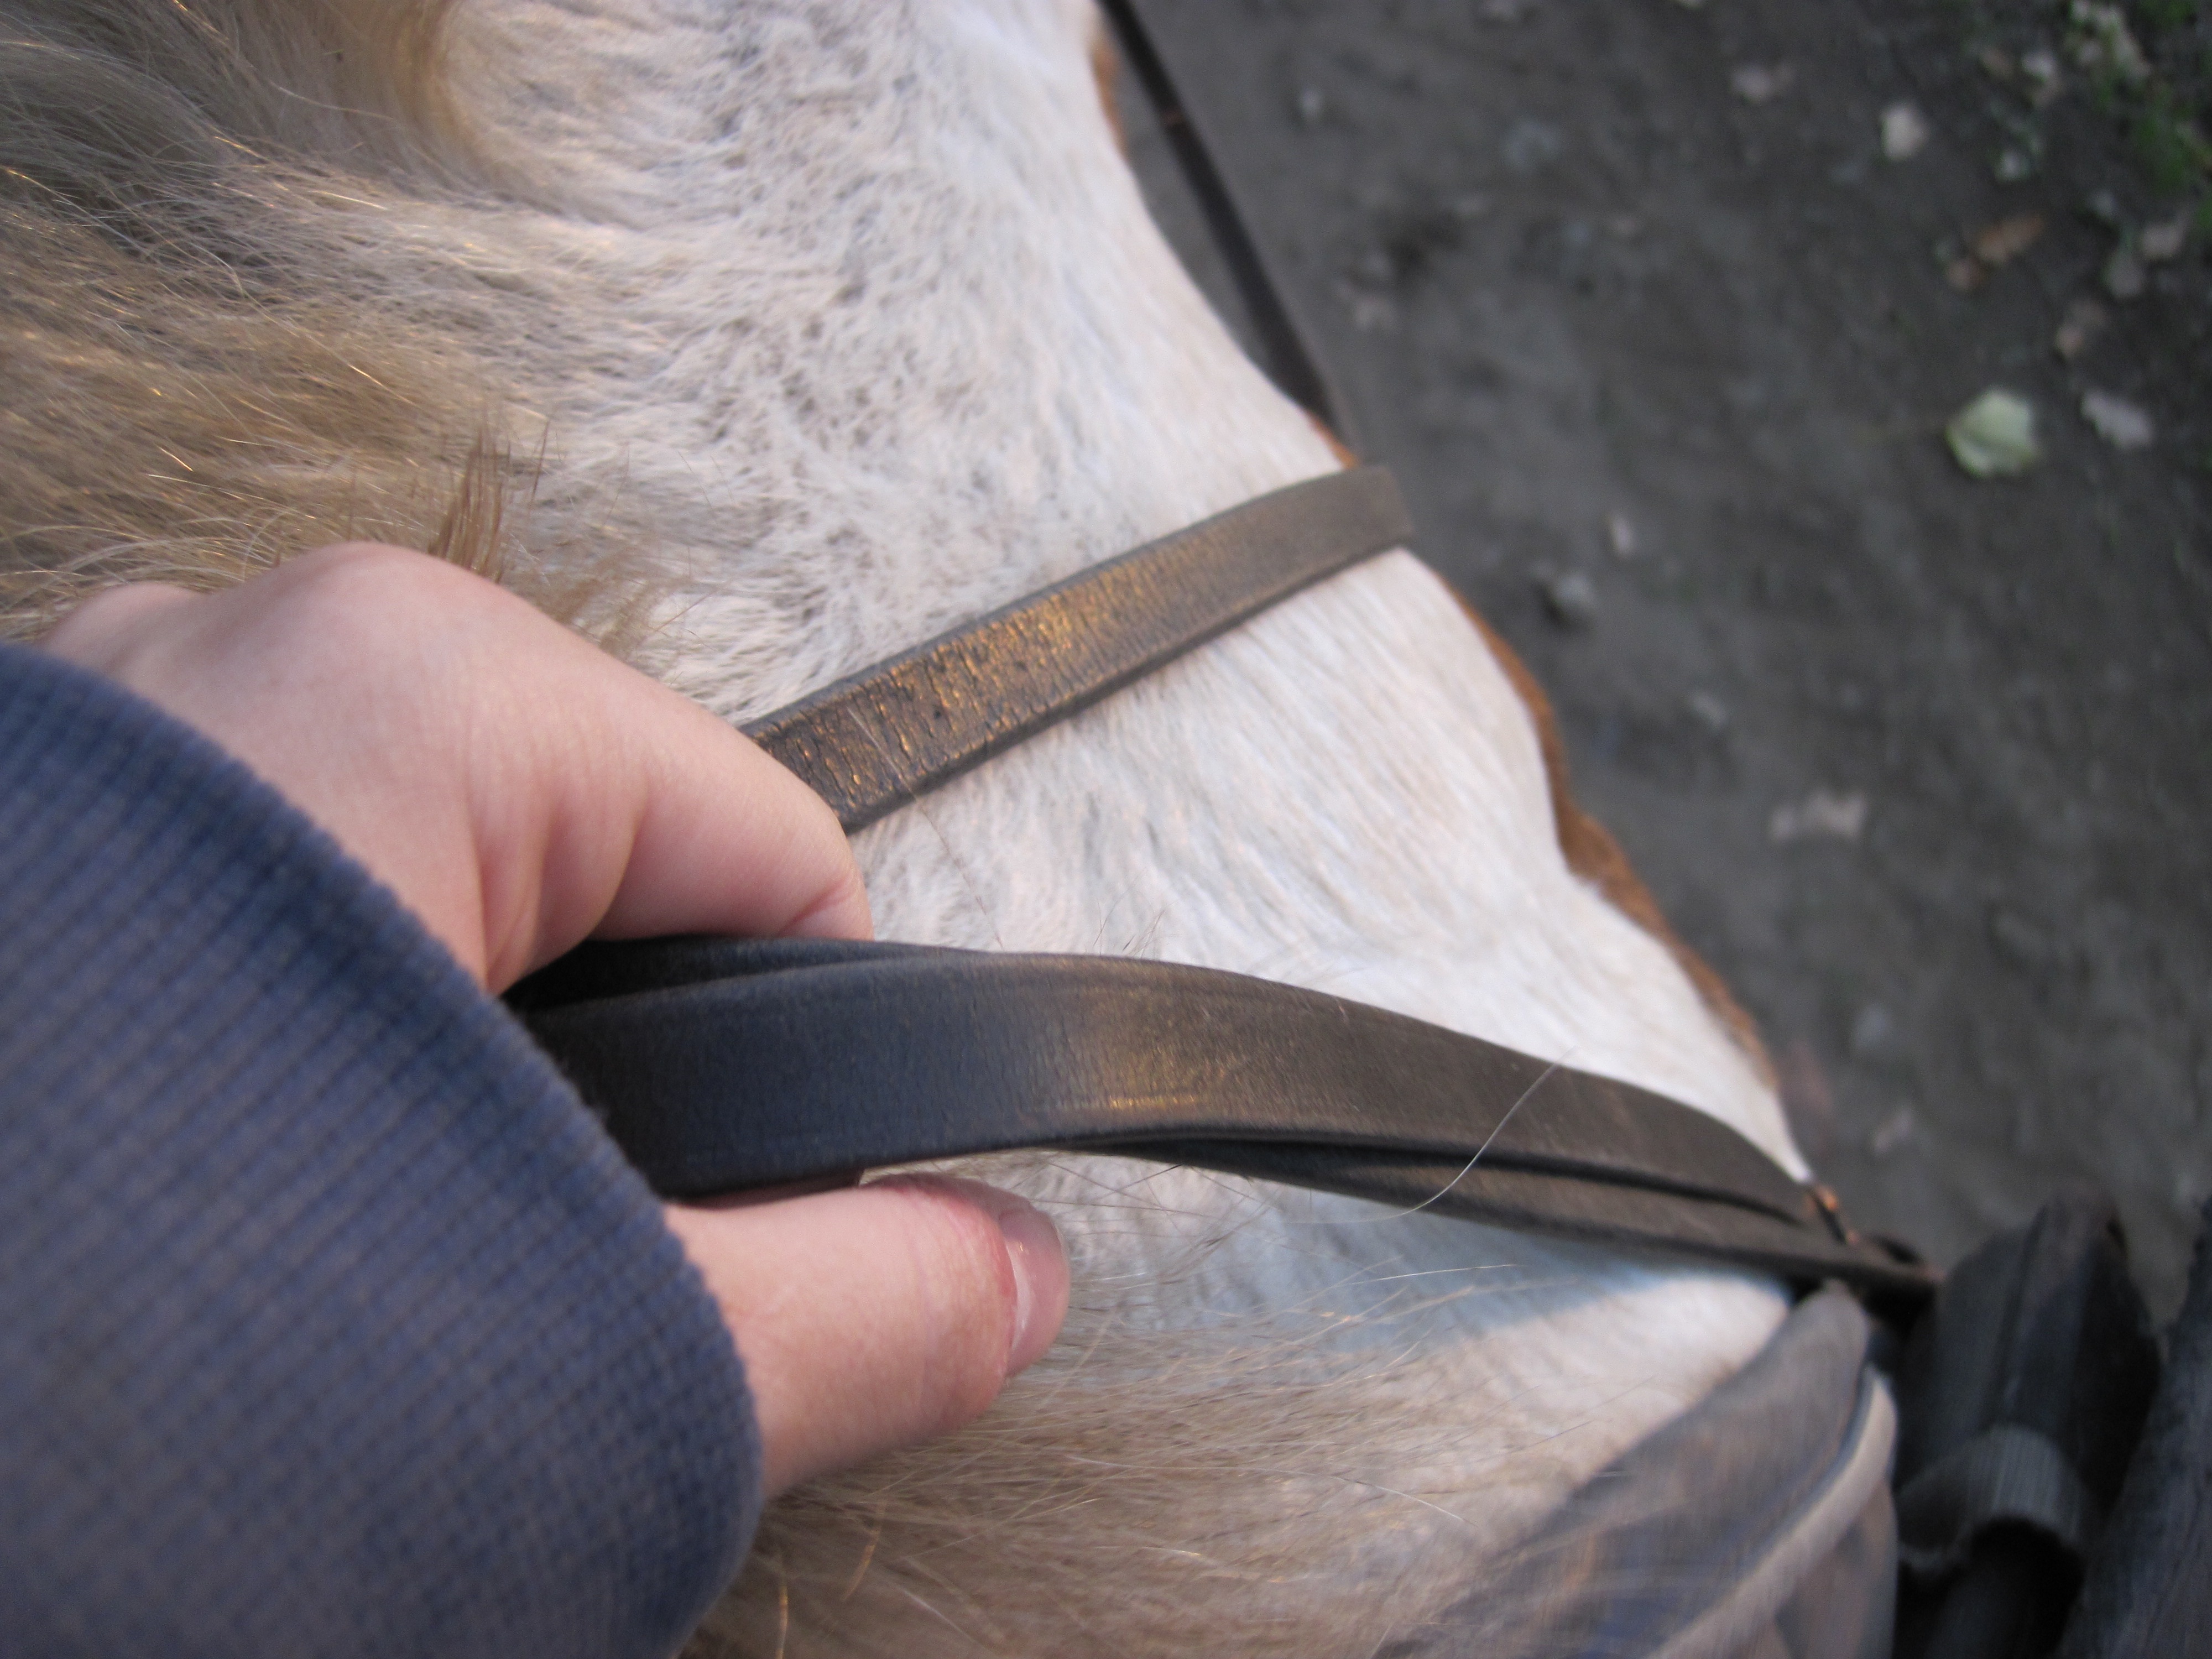
hand, wood, white, leg, horn, finger, horse, ride, arm, weapon, pony, reiter, reins